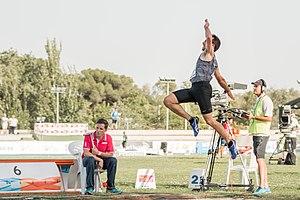
Eusebio Cáceres est un athlète espagnol, spécialiste du saut en longueur et des épreuves combinées.